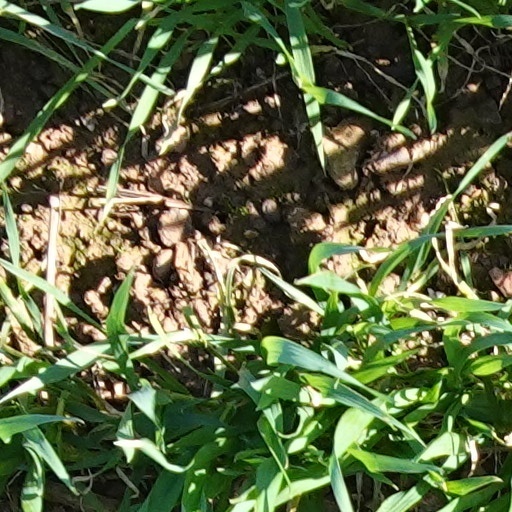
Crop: wheat